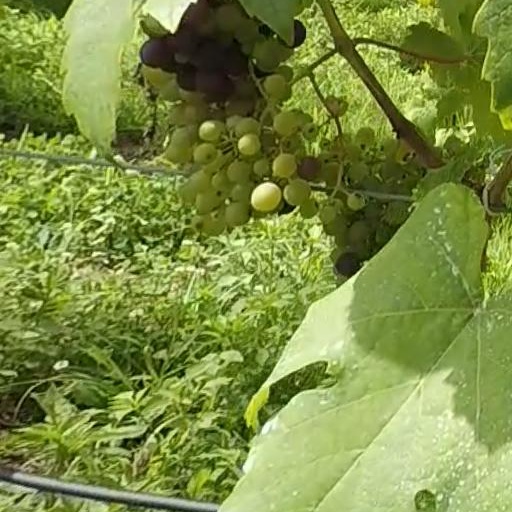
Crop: grape